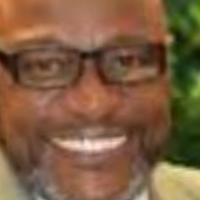
Age group: age 56-65